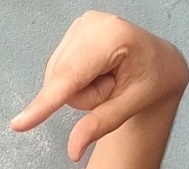
ASL sign: Q